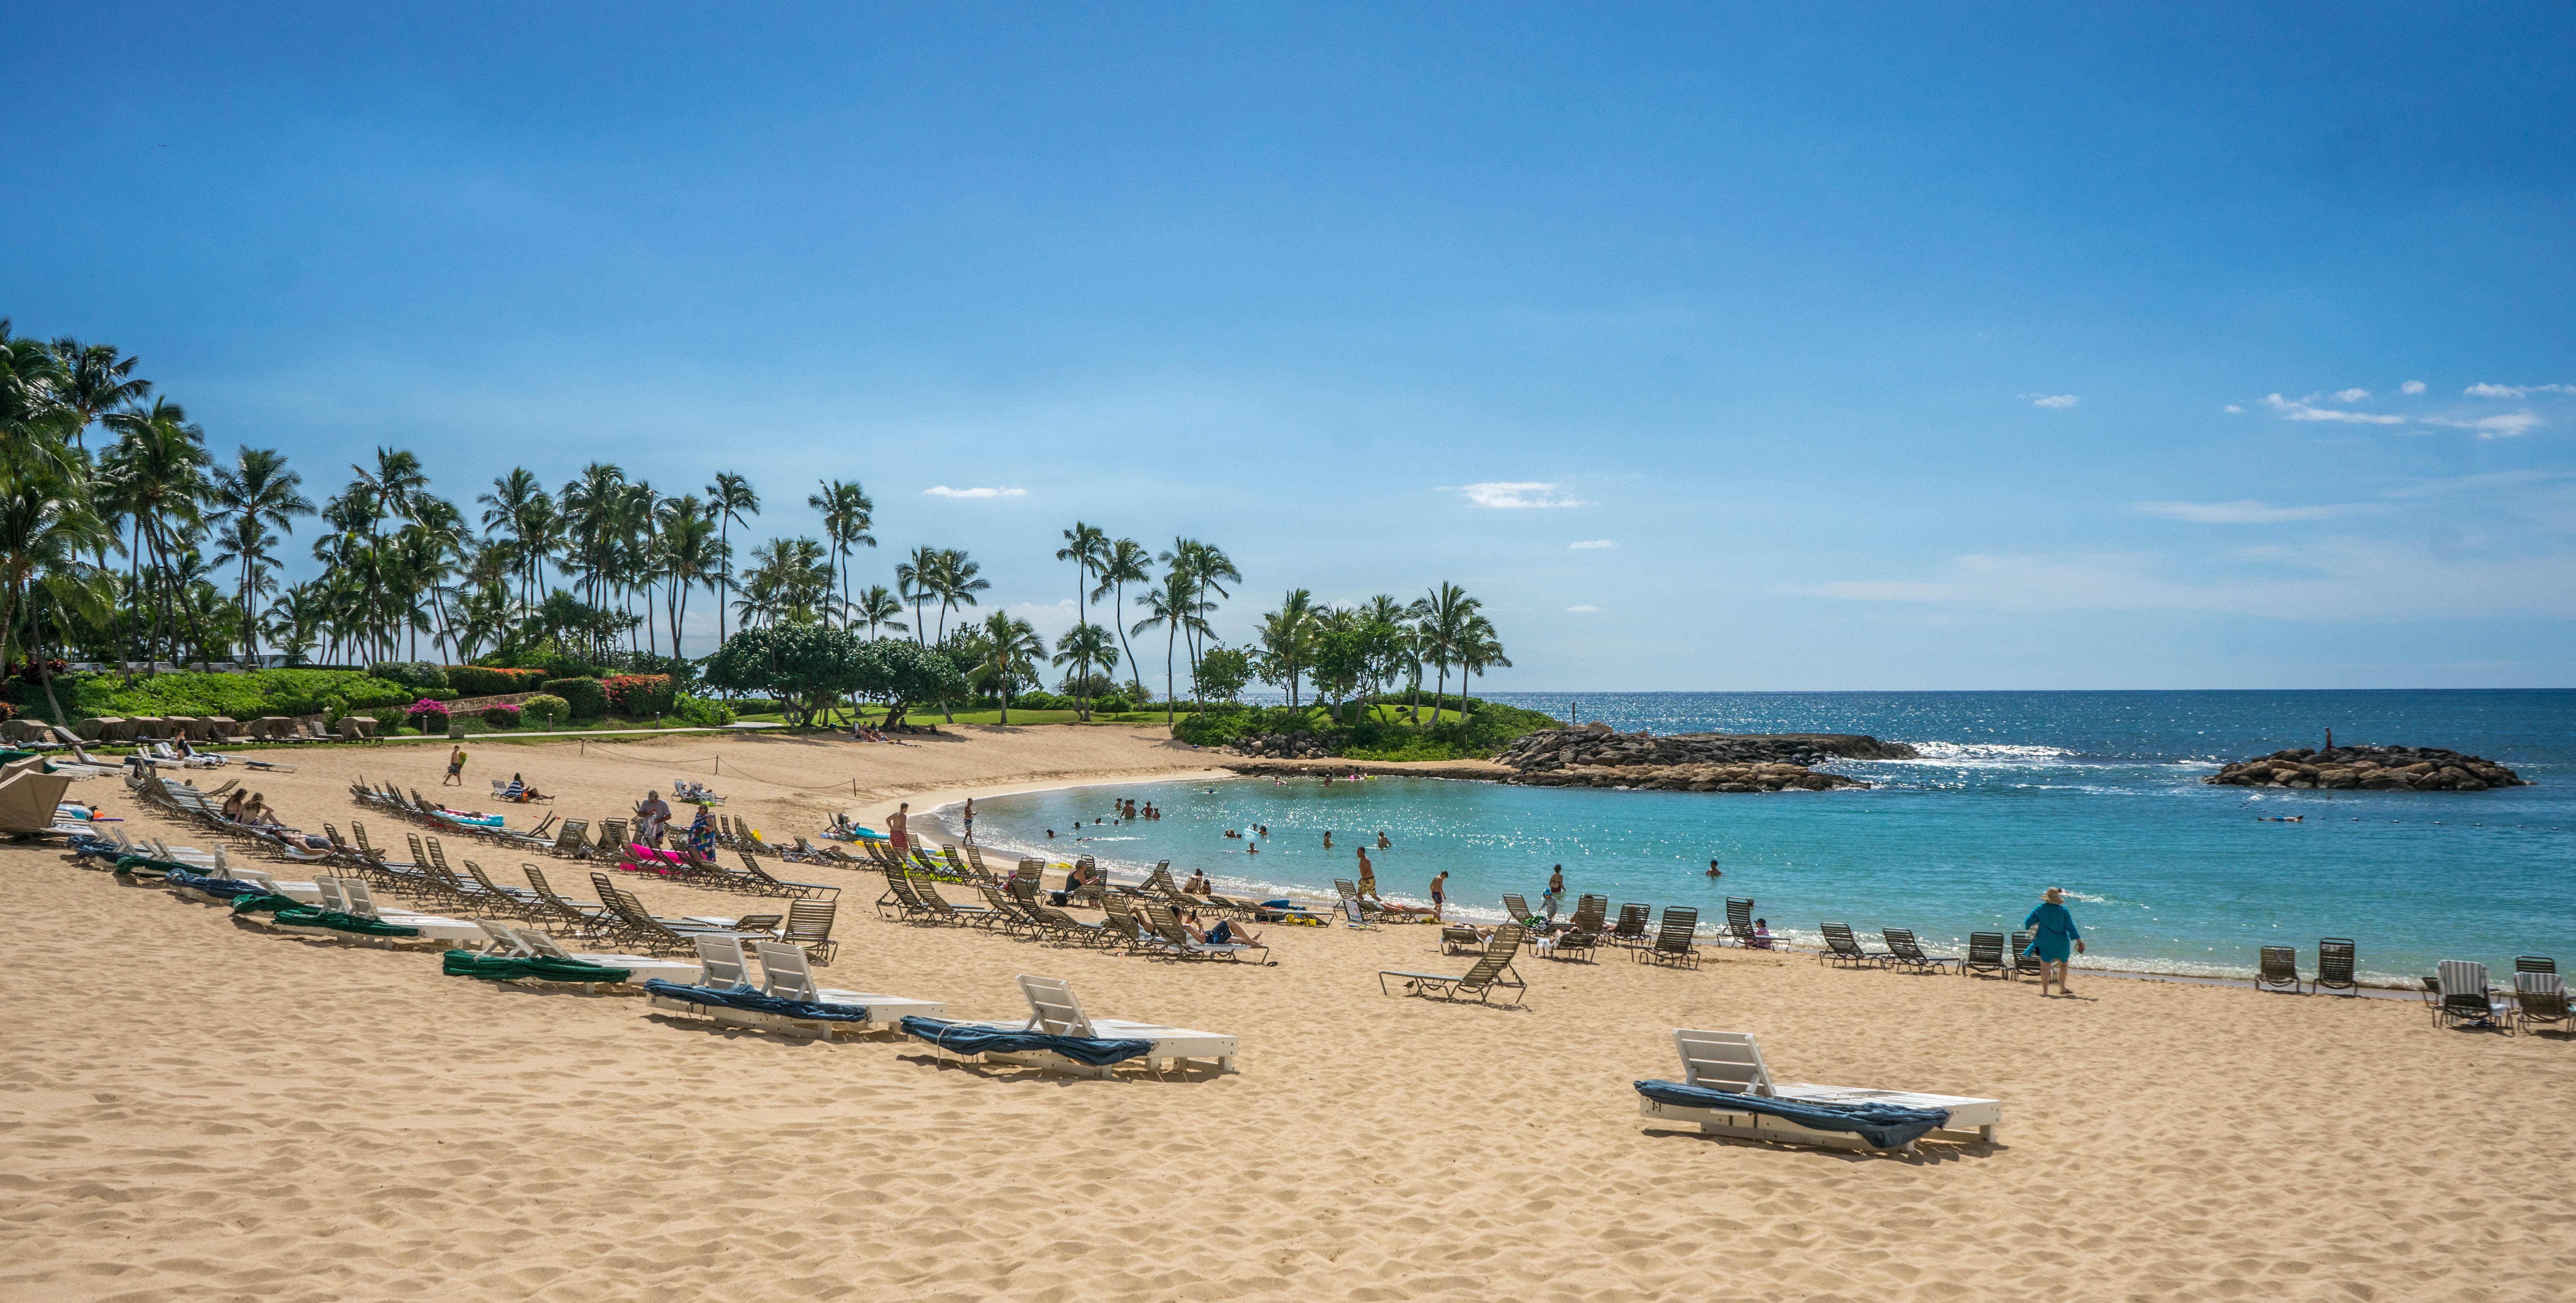
beach, landscape, sea, coast, water, nature, outdoor, sand, ocean, people, sky, shore, summer, vacation, coastline, palm, scenic, tropical, seascape, lagoon, bay, blue, hawaii, colorful, body of water, sunny, clouds, turquoise, resort, scene, oahu, ko olina